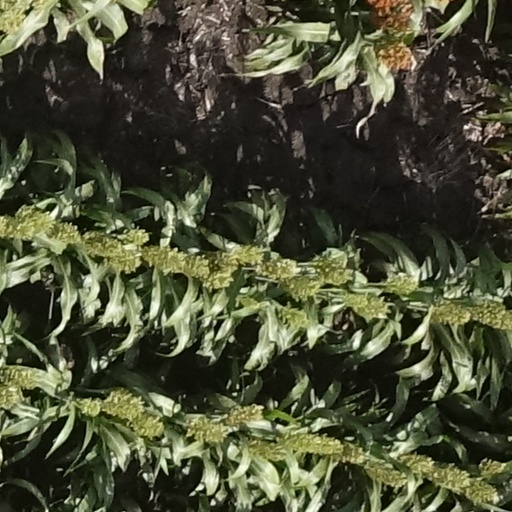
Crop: sorghum